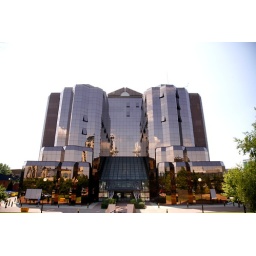
Quay West - lots of reflection in the bronzed mirror glass